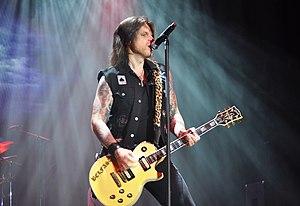
Ricky Warwick avec Thin Lizzy à Tours en 2011.
The Almighty est un groupe de heavy metal) et hard rock britannique, originaire de Strathaven, en Écosse. Le groupe connait trois périodes d'activités entre 1988 et 1996, 2000 et 2001, et 2006 et 2009.